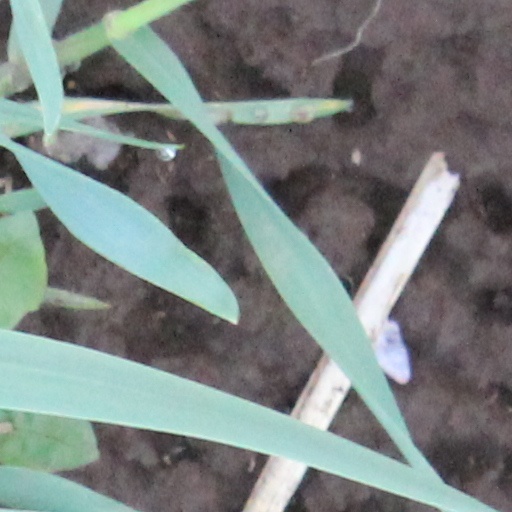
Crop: wheat